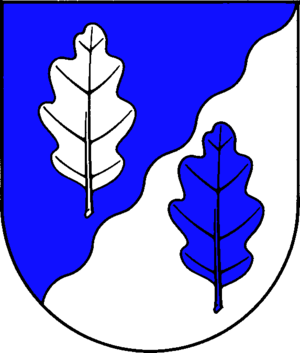
Todenbüttel
Coat of arms of Todenbüttel
Todenbüttel er en kommune og en by i det nordlige Tyskland, beliggende i Amt Mittelholstein i den sydlige del af Kreis Rendsborg-Egernførde. Kreis Rendsborg-Egernførde ligger i den centrale del af delstaten Slesvig-Holsten.